Independent Garden Center Show

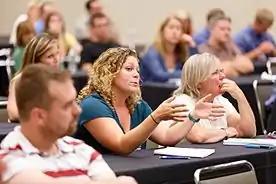
Education session

In addition to the trade show, the IGC Show hosts an educational conference on topics relevant to garden centers, such as customer service, inventory, signage, social media, store design, advertising, and more. Each day before the trade show opens, a keynote speaker starts the day.